Armenian illuminated manuscripts

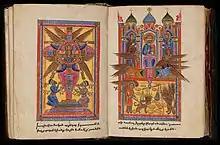
Pages from Armenian illuminated manuscripts produced in Isfahan, 17th century AD.

When the end of the “classical” period arrived, another trend is known as the "Armenian baroque" appeared at the beginning of the 1280s. The manuscripts of this period were executed in monasteries located near the city of Sis. The Lectionary (Matenadaran, Ms. 979) of 1286 is the most lavish and richly illustrated manuscript of this period in the history of Armenian illumination. Commissioned by the Crown Prince (the future Hethum II to whom also belonged the "Gospel of Malatia" of Toros Roslin), this manuscript is adorned with miniatures on almost all of its pages, the number of which exceeds four hundred. According to Drampian: "The manuscript reflects the new orientations taken by Cilician painting from the 1280s onwards. There is a convulsive and dramatic expressiveness. These features are reflected in the general structure of the miniature as well as in detail elements, such as the shape of the silhouettes, the contour lines and the refinement of the intense and vibrant tones". The distinctly oriental trend asserted itself, accentuating the ornamental and picturesque side of the painters' works. There is a place for diversity, fantasy and boldness in the richness of the illustrations, reflecting the contacts of the Armenian miniaturists of Cilicia with the art of other nations. An example is in the miniature of "Jonas thrown into the sea": the treatment of the waves, in the form of deep spirals, resembles Chinese engravings and drawings.